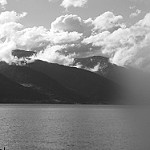
Label: B & W